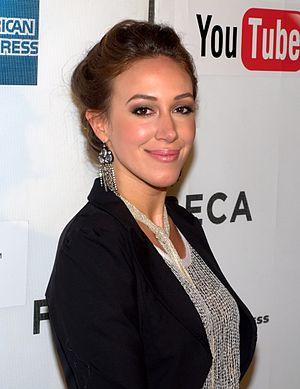
Haylie Katherine Duff est une actrice, auteure-compositrice-interprète, productrice de musique, écrivaine, productrice de films et blogueuse américaine. Elle est surtout connue pour être la sœur aînée de l'actrice et chanteuse Hilary Duff.